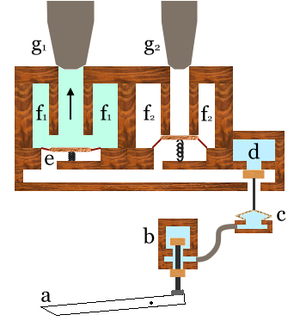
Dans l'orgue, le sommier est le dispositif qui distribue l’air sous pression aux tuyaux sonores en fonction des touches actionnées et des registres sélectionnés par l’organiste. Selon l'importance et la disposition de l'instrument, il peut y avoir un seul ou plusieurs sommiers.